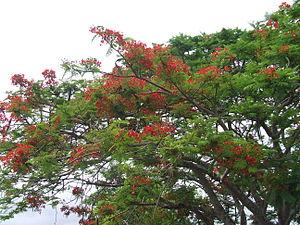
L'emblème de l'Inde est composé de trois lions sur un chapiteau orné d'une roue au centre, d'un buffle à droite et d'un cheval galopant à gauche.